La Prairie, Quebec

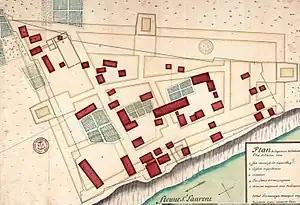
Plan of La Prairie de la Magdelaine in 1704

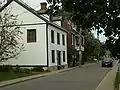
Houses in Old La Prairie

French Jesuits were the first Europeans to occupy the area, which was named La Prairie de la Magdelaine but was also called François-Xavier-des-Prés. The land was given to the Jesuits by Jacques de La Ferté and the Company of One Hundred Associates in 1647. It is in La Prairie that the story Kateri Tekakwitha took place.